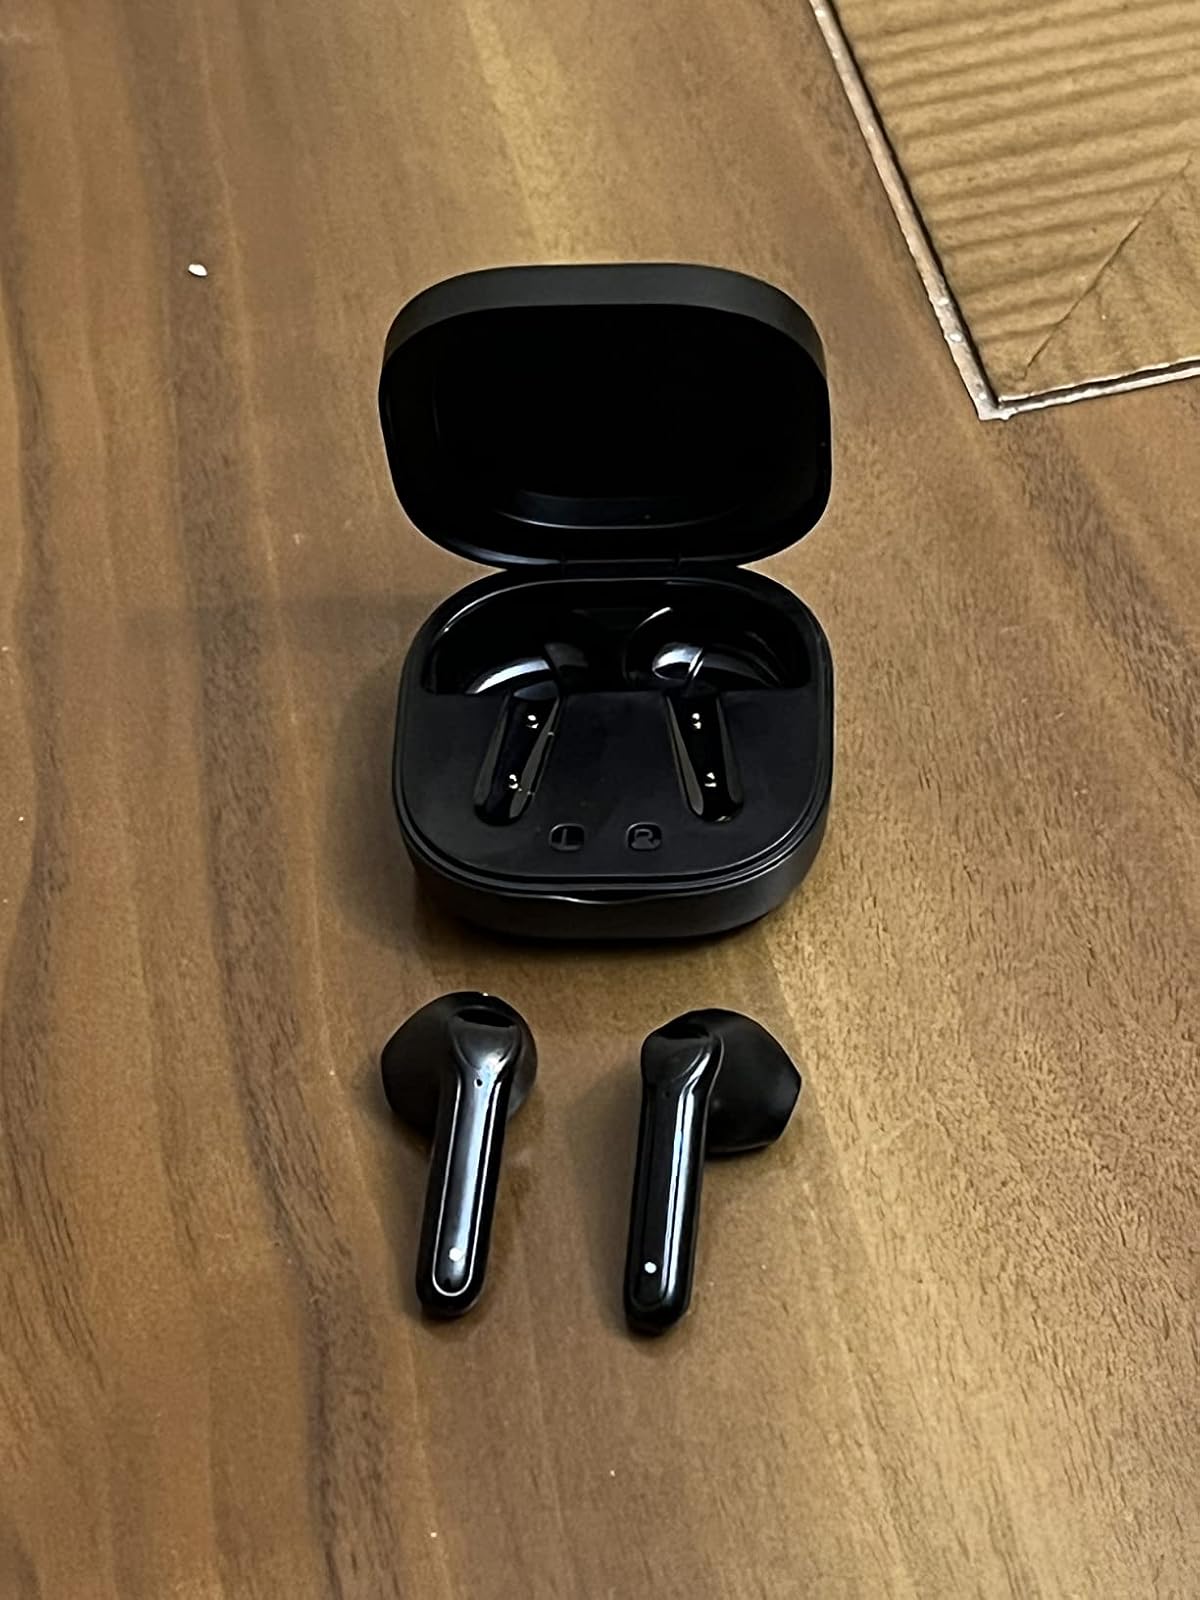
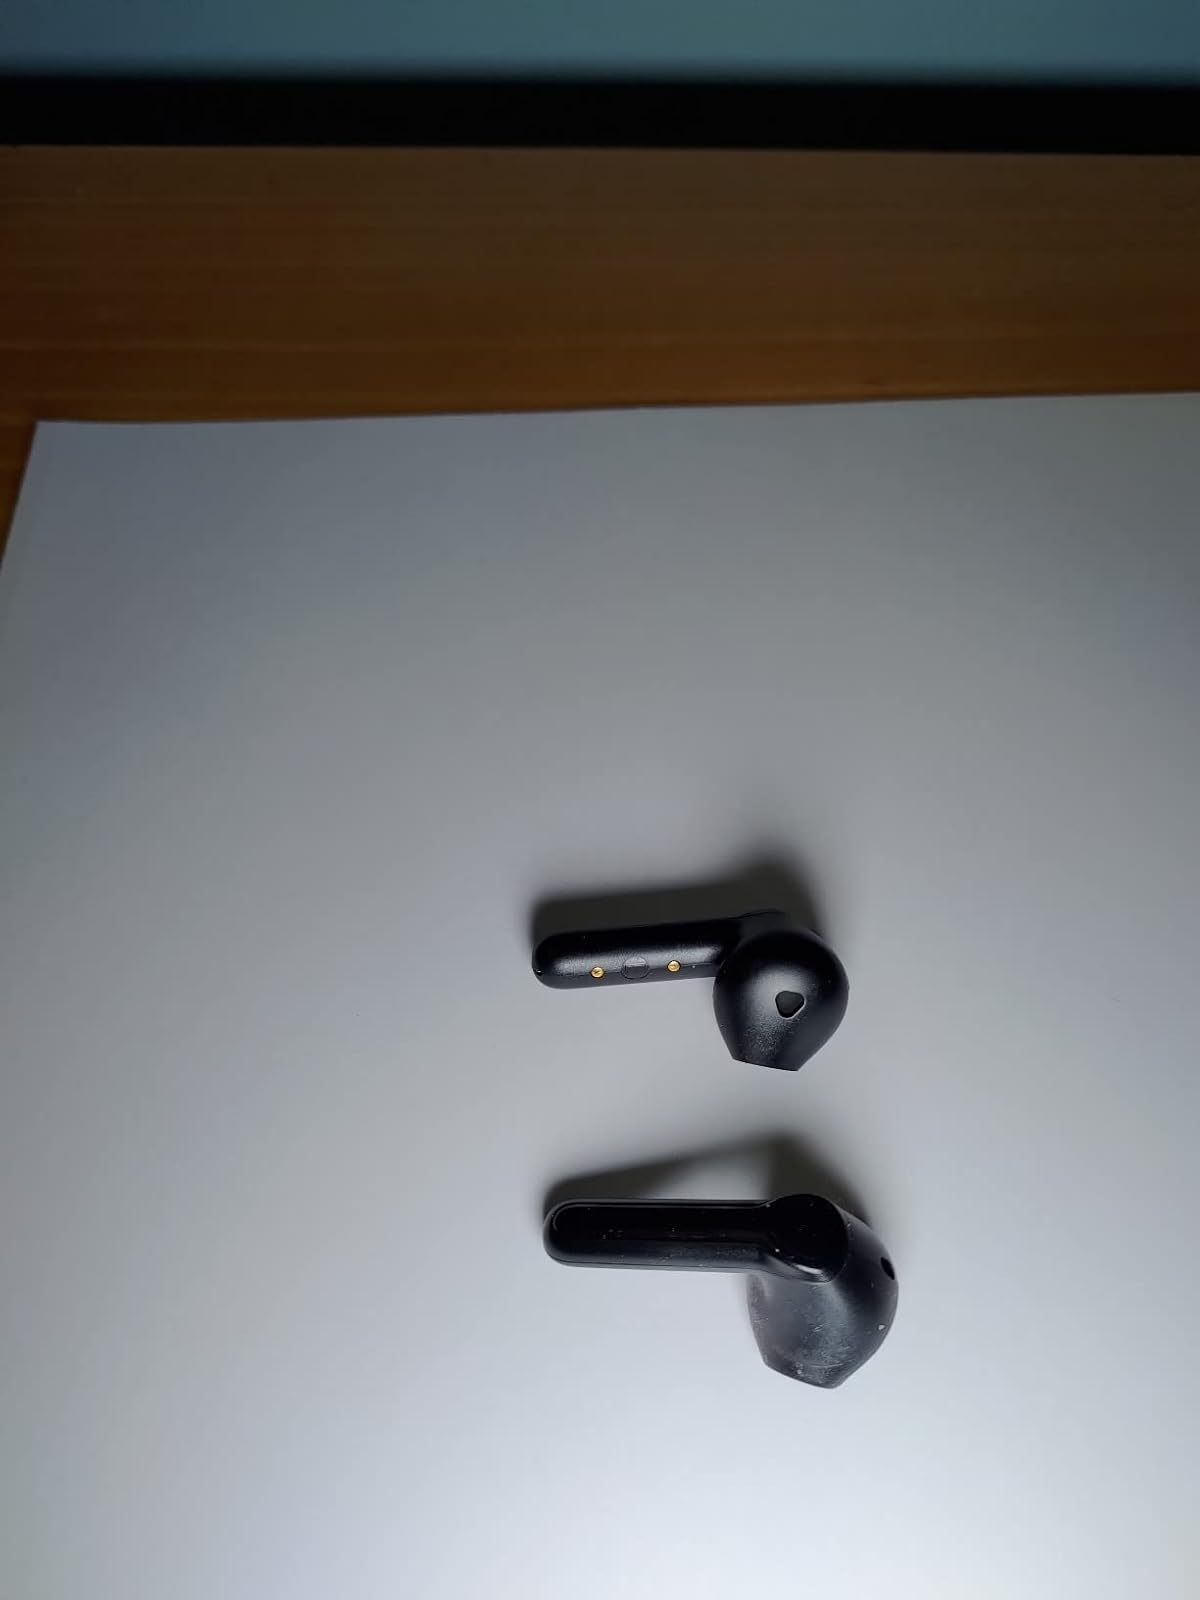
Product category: earbuds
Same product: yes